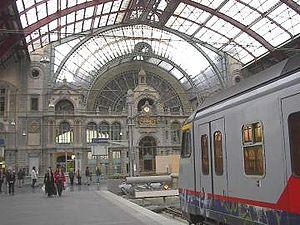
Le terminus est la dernière gare ou le dernier arrêt sur une ligne de transport en commun ; les voyageurs qui ne sont pas descendus à l'une des stations précédentes sont contraints de descendre à cet arrêt.